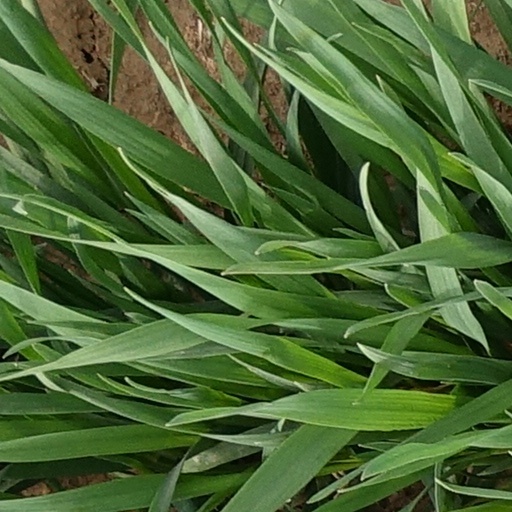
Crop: wheat